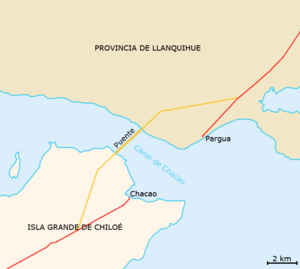
Le pont de Chiloé est un projet de pont devant relier Chacao, dans le nord de l'île de Chiloé et Pargua au Chili continental sur la rive opposée en enjambant le canal de Chacao.